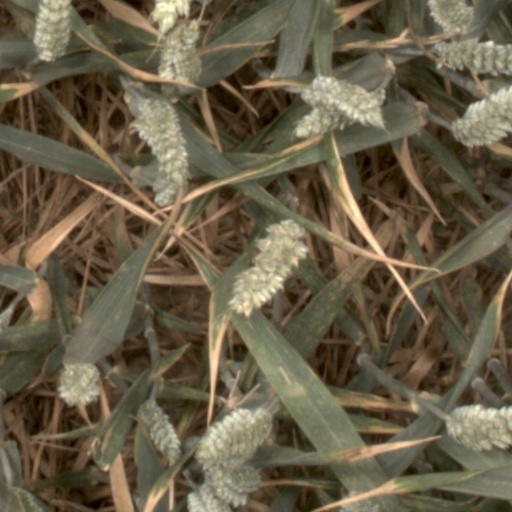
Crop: wheat